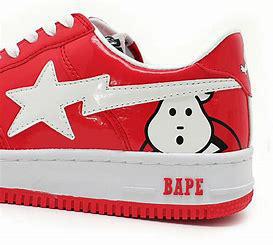
Brand: BAPE
Model: Bapesta